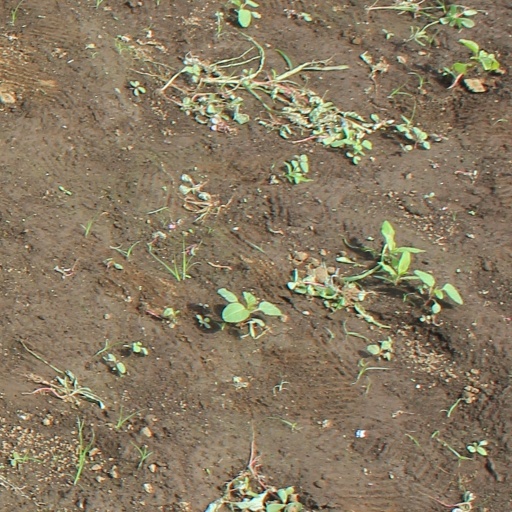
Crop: soybean